Oranjehof

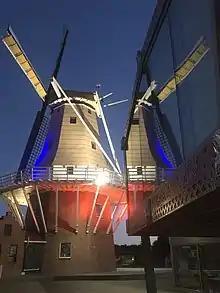
De Molen and Te Awahou front

The full size replica of a Dutch windmill, De Molen, was completed and opened in 2003. It is the result of Netherlands-New Zealand collaboration. Running gear, millstones and sails were produced and installed by Vaags Molenwerken in Aalten, the Netherlands. The mill was built largely by volunteers, under the direction of local builder Cor Slobbe. The 17th century design with wooden beams is impressive, especially when the mill is creaking loudly and the parts are moving, as it grinds flour on windy days. It underwent major repairs in 2018.